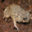
Label: frog